1993 Tour de France, Prologue to Stage 10

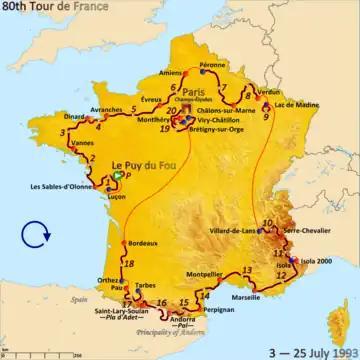
Route of the 1993 Tour de France

The 1993 Tour de France was the 80th edition of Tour de France, one of cycling's Grand Tours. The Tour began in Le Puy du Fou with a prologue individual time trial on 3 July and Stage 10 occurred on 14 July with a mountainous stage to Serre Chevalier. The race finished on the Champs-Élysées in Paris on 25 July.